U.S. Route 24 in Michigan

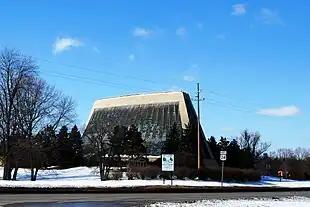
Temple Beth El at US 24 and 14 Mile Road

Running through Southfield, Telegraph Road continues due north to a location between 9 and 10 Mile roads. There the highway curves to the northwest and back north to approach the "Mixing Bowl", a complex interchange near 11 Mile Road that includes connections to I-696 (Reuther Freeway) and M-10 (Lodge Freeway and Northwestern Highway). Between the Mixing Bowl and 12 Mile Road, Telegraph runs through a commercial district in Southfield, and north of 13 Mile Road, the highway forms part of the border between the villages of Franklin and Bingham Farms; this area is predominantly suburban residential subdivisions.